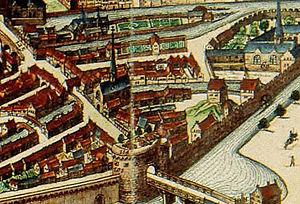
Extrai de la Carte de Liège représentant l'Hôpital et la chapelle Saint Julien en Outremeuse
L'hôpital Saint-Julien et la chapelle Saint-Julien de Liège fondés au début du XIVᵉ siècle étaient situés en Outremeuse dans la Cité de Liège. En outre, l'hôpital possédait un béguinage, un moulin sur l'Ourthe et des jardins. À la Révolution française, il est supprimé et ses biens confiés à la Commission des hospices.